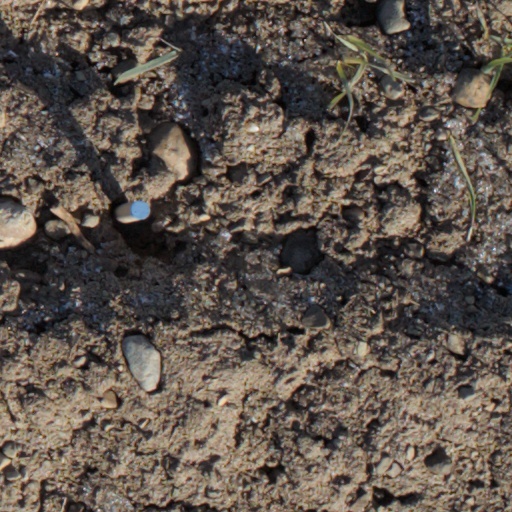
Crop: wheat